Politics of Greece

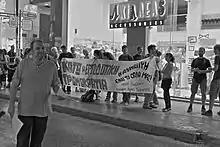
A working class political protest in Athens, Greece calling for the boycott of a local bookshop after, allegedly, an employee was fired for her political activism

Greece is divided into 13 administrative regions which are further divided into 74 regional units. The 13 administrative regions (Περιφέρειες, Periféries) are each headed by a popularly elected governor (Περιφερειάρχης, Periferiárhis) and presided over by the popularly elected regional council (Περιφερειακό Συμβούλιο, Periferiakó Simvoúlio). Each of the 74 regional units (Περιφερειακές Ενότητες, Periferiakés Enóti̱tes) are headed by a vice governor (Αντιπεριφερειάρχης, Antiperiferiárhis), who is taken from the same political party as the elected governor. The 13 regions are mostly political and geographically. Greece is home to nine regions: Thrace, with the capital Alexandroupolis, Macedonia, with the capital of Thessaloniki; Epirus; Central Greece; Peloponnese; the Ionian Islands; the Aegean islands; Crete; and Athens.